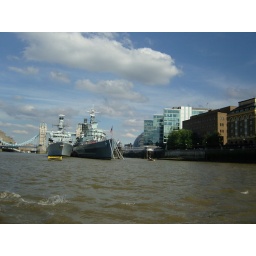
A couple of ships near Tower bridge